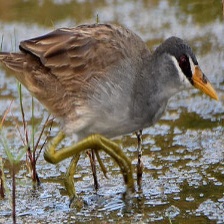
Species: WHITE BROWED CRAKE
Scientific name: AMAURORNIS CINEREA